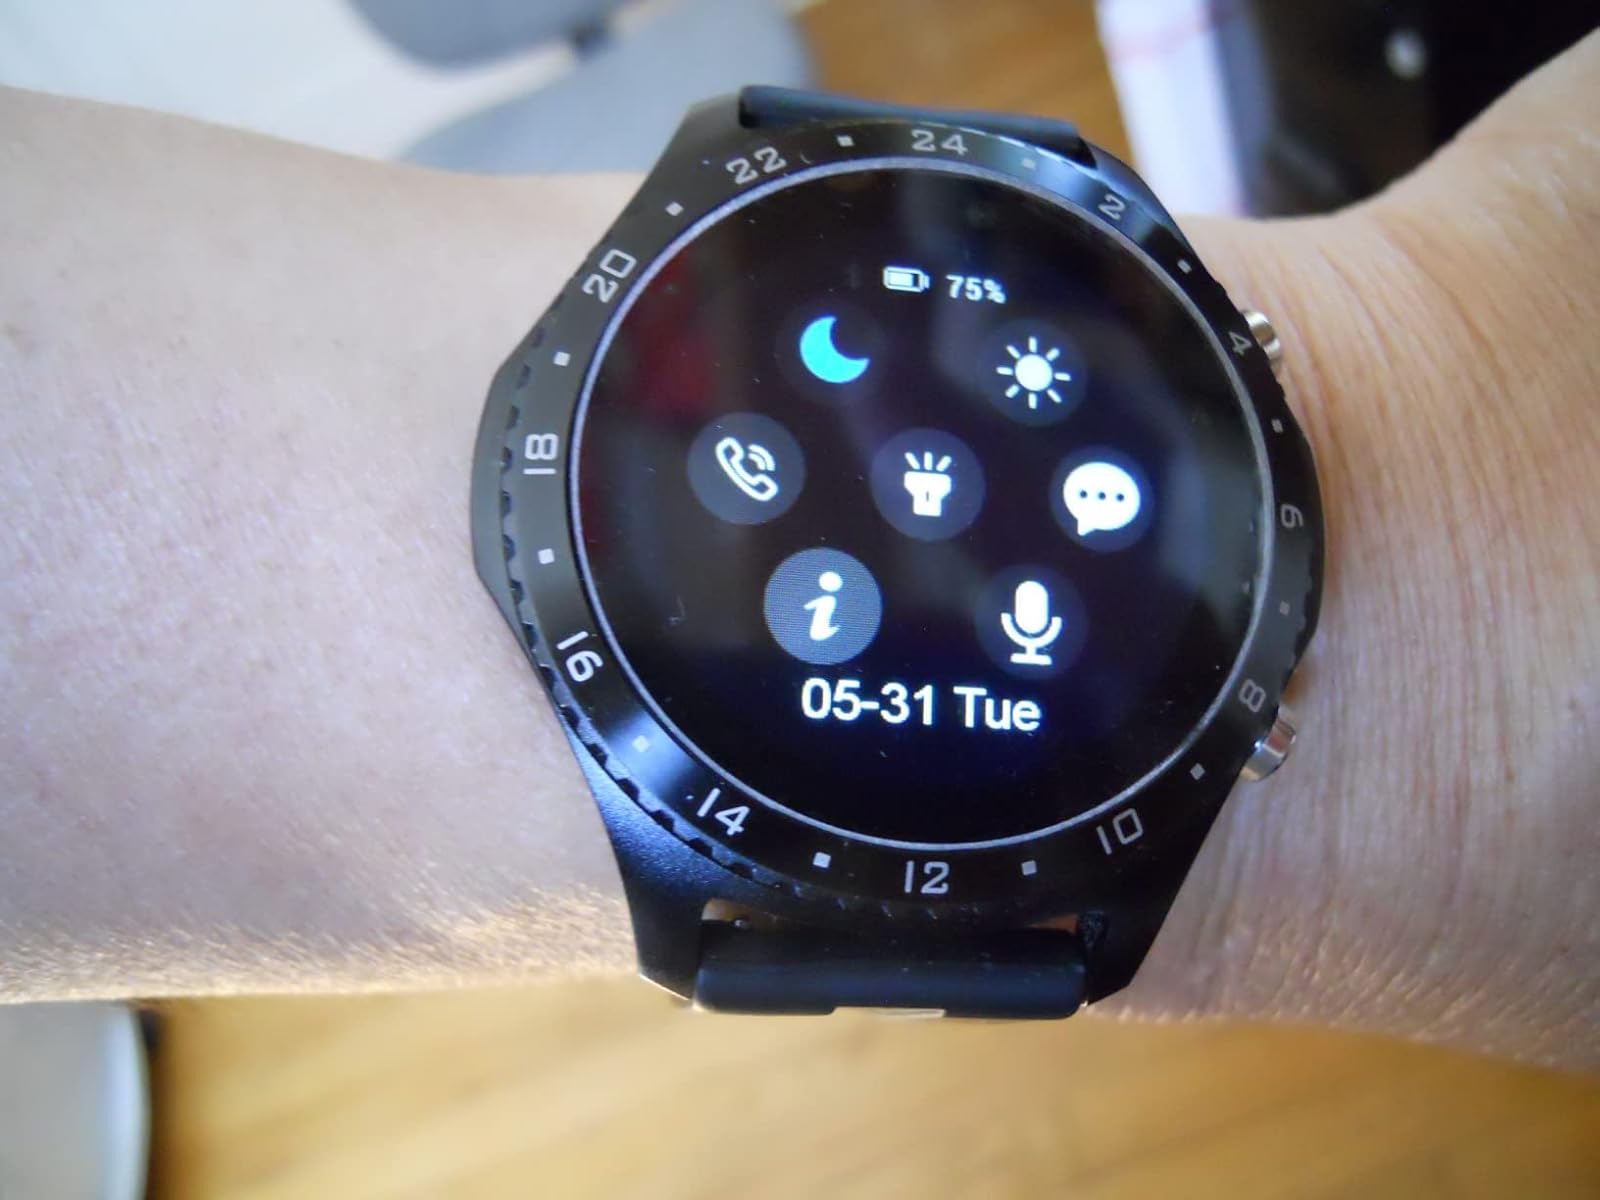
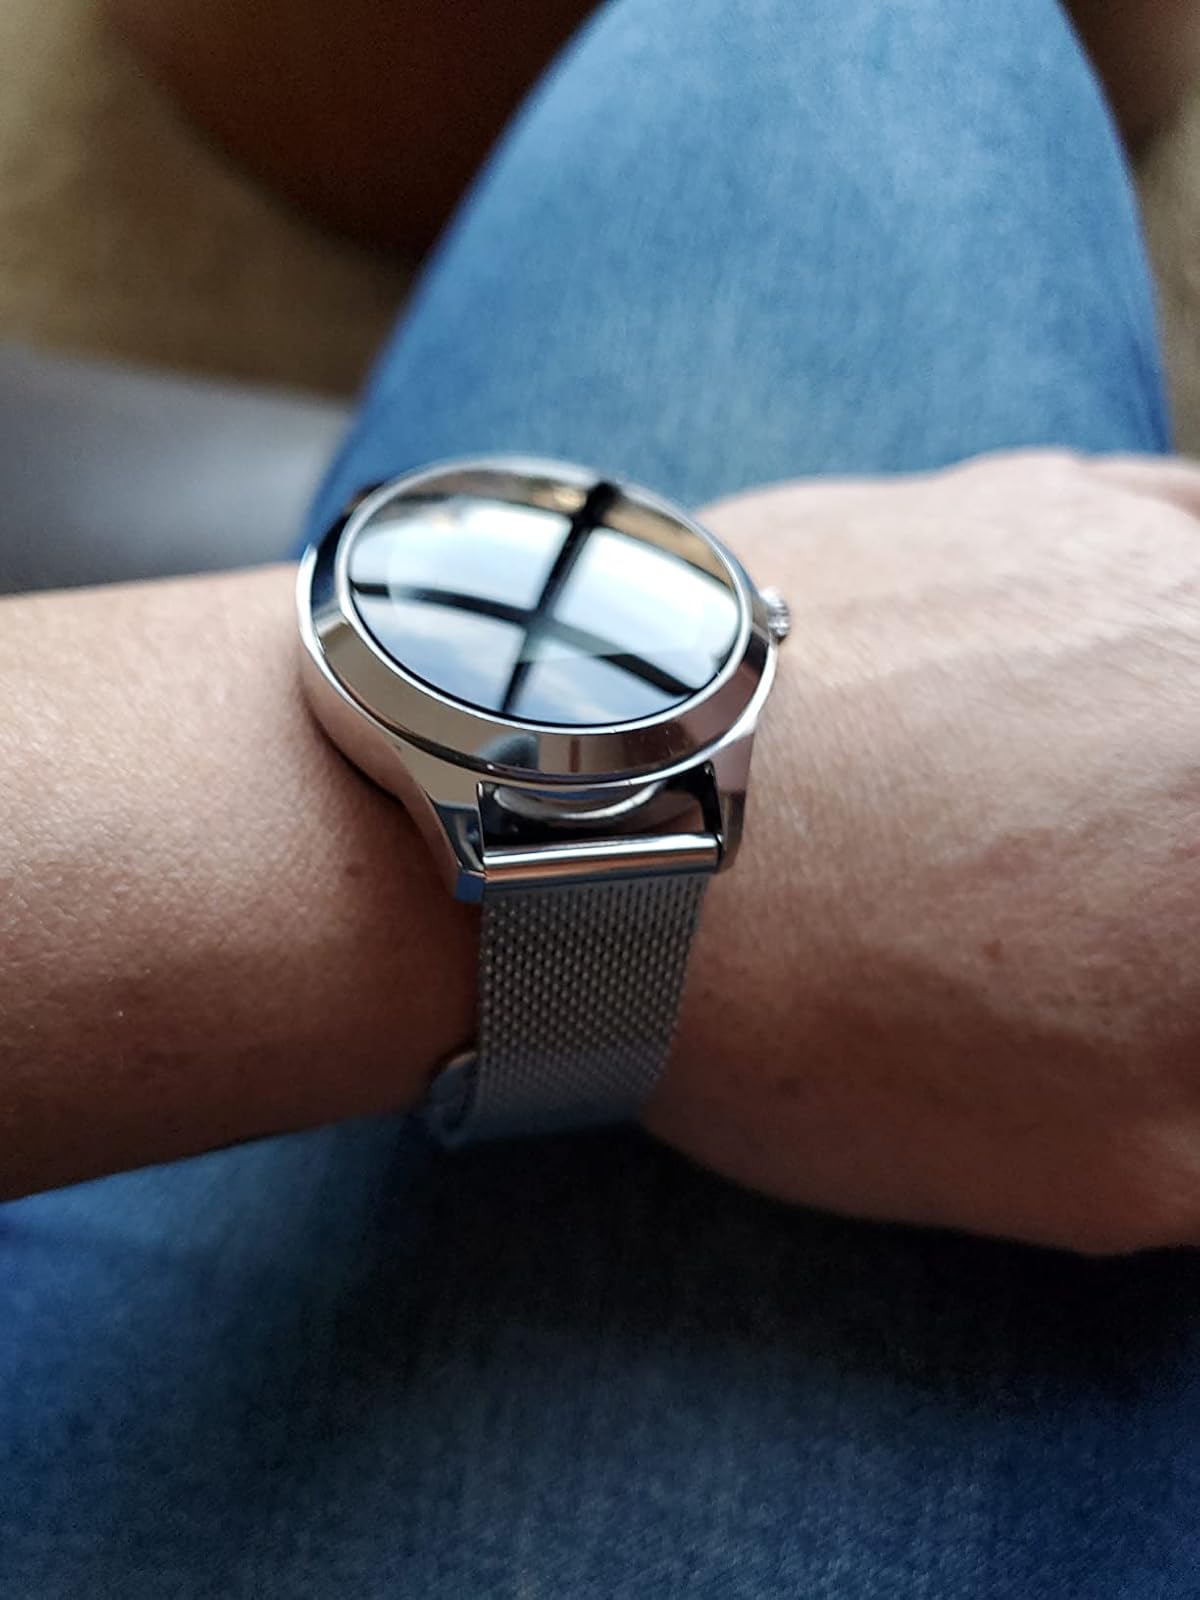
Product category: smartwatch
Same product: no